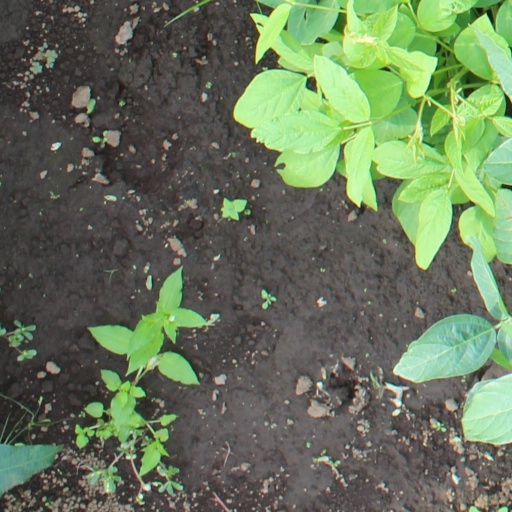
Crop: soybean